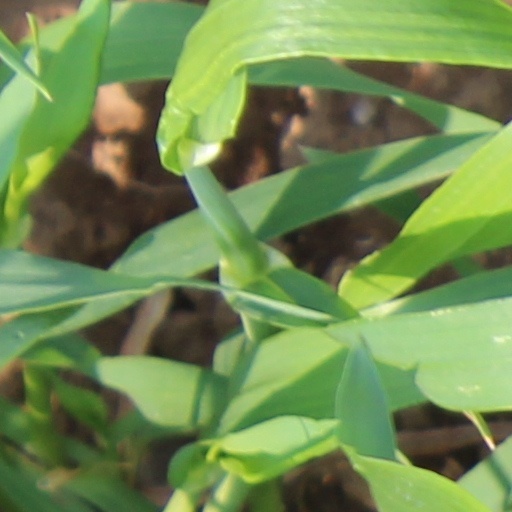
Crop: wheat